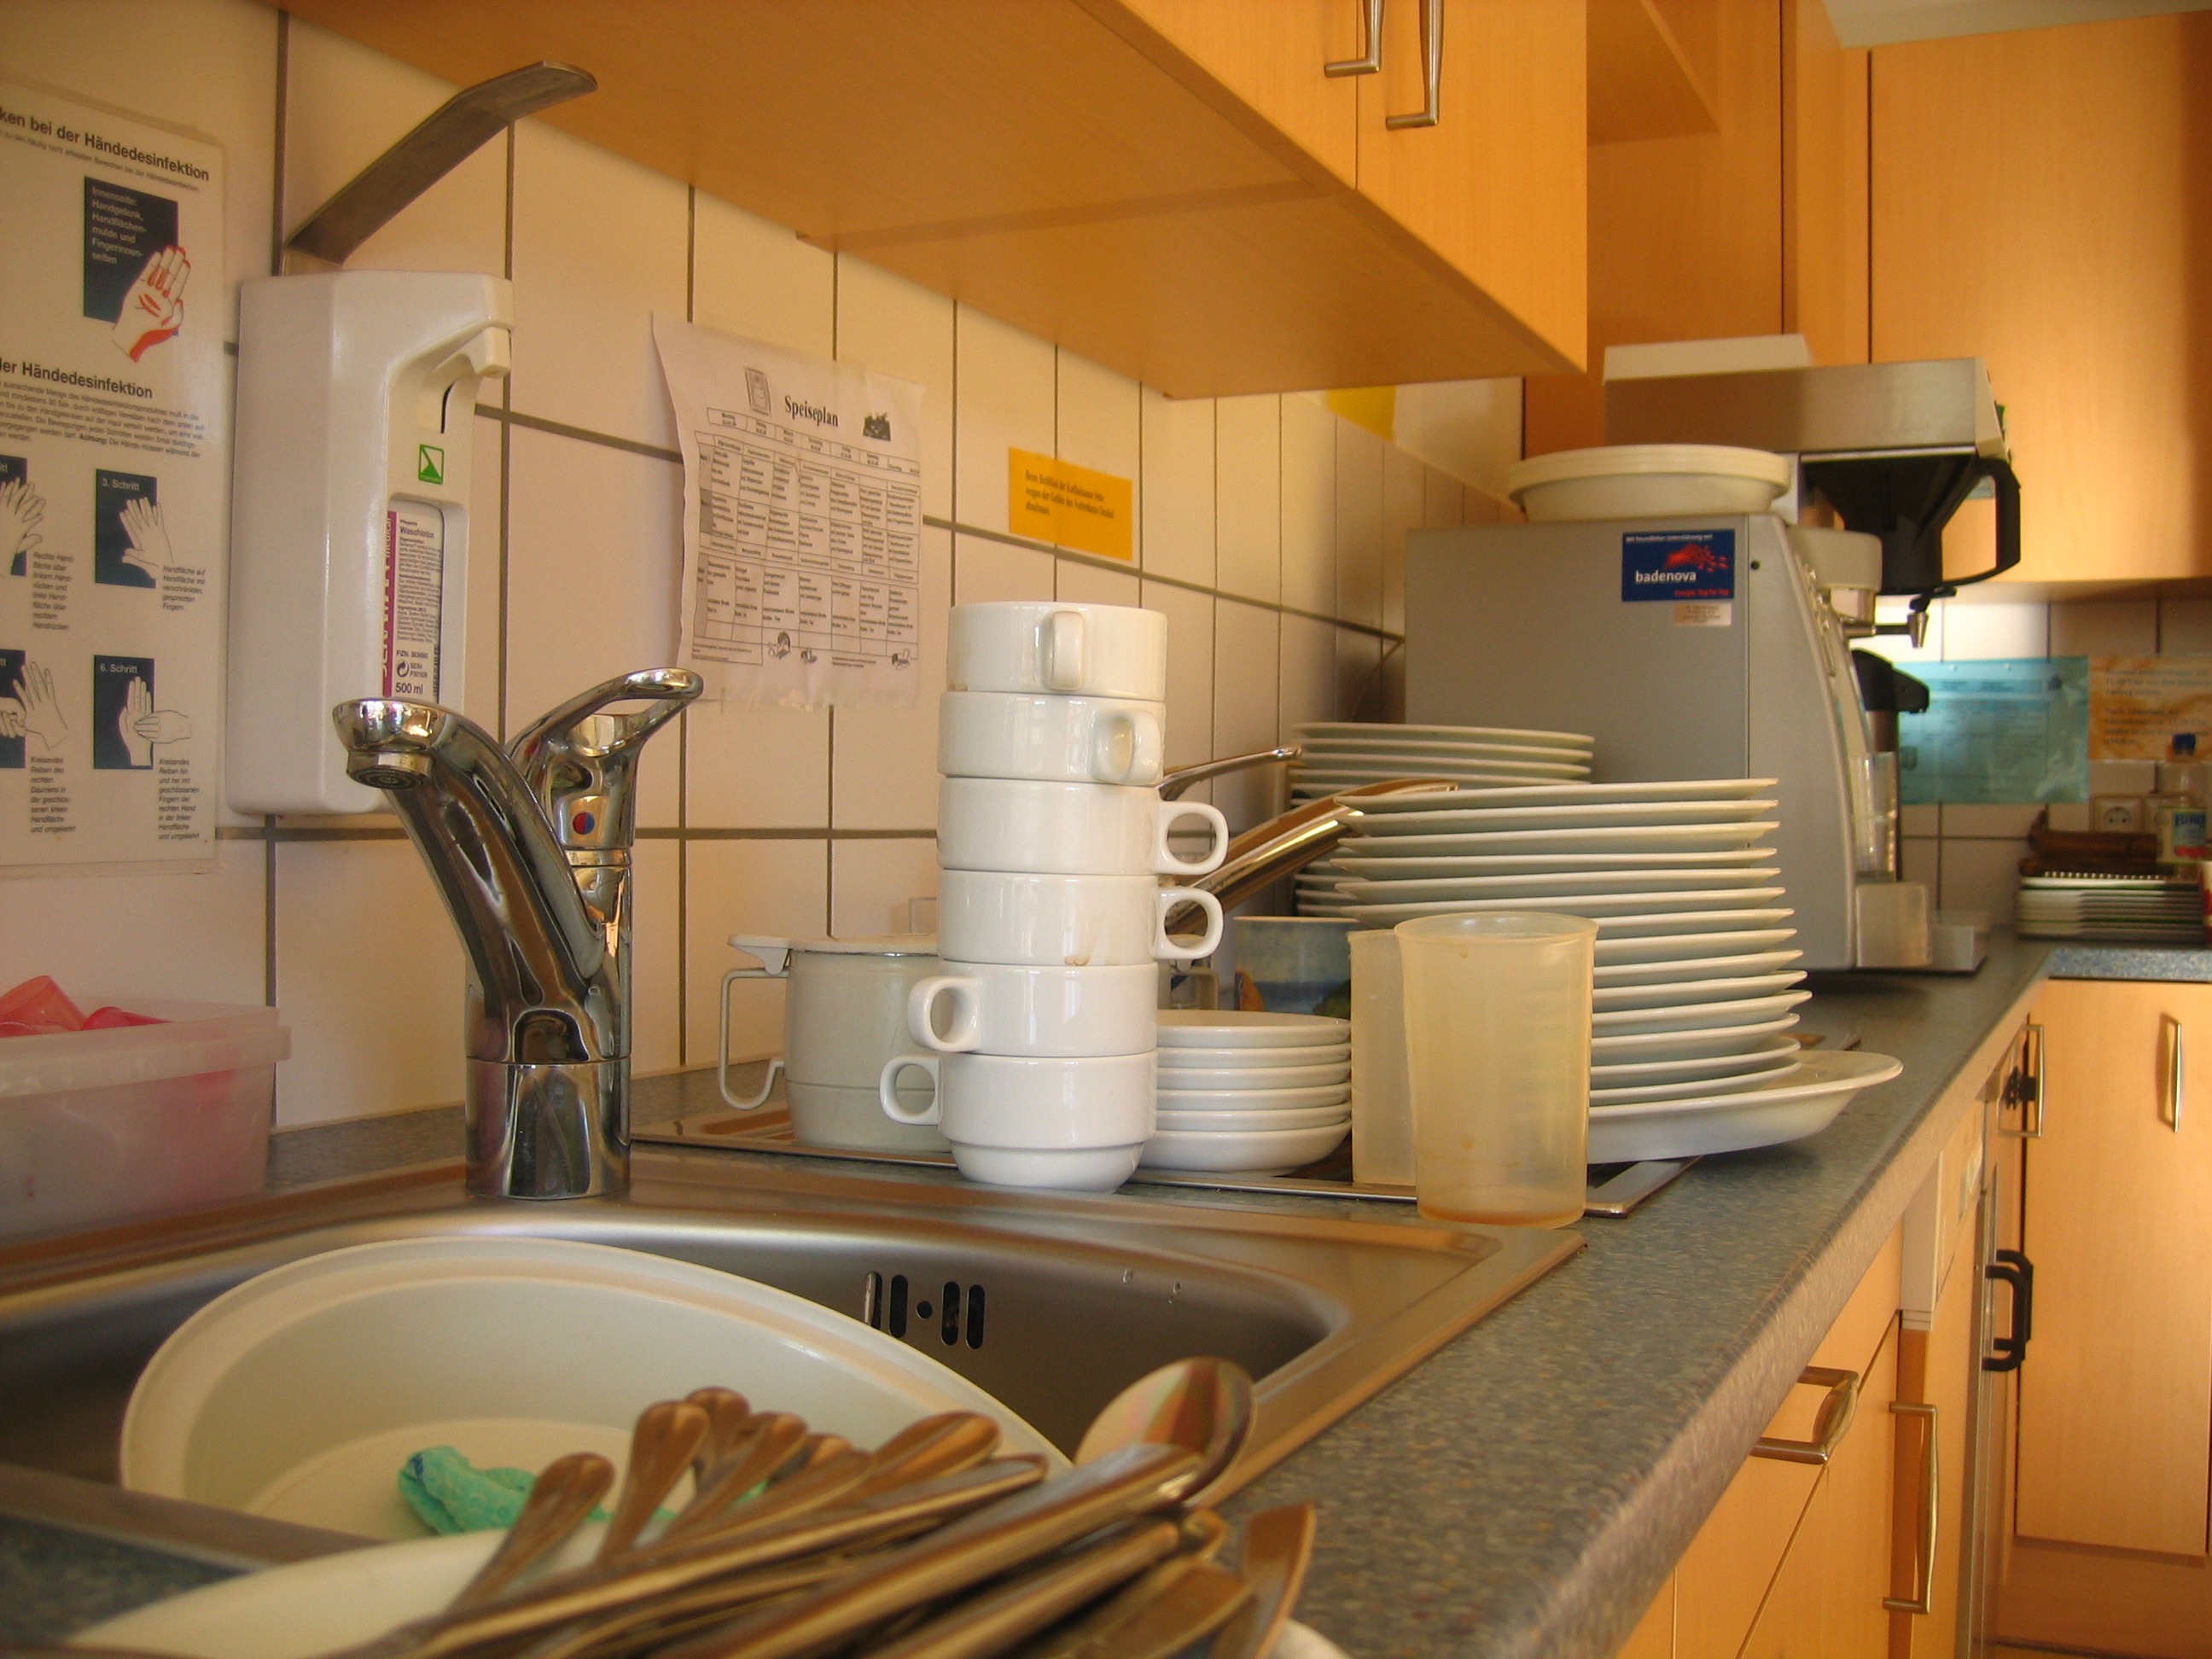
floor, home, cup, cottage, plate, rinse, kitchen, property, sink, living room, coaster, stack, room, apartment, tableware, countertop, cook, interior design, design, t, estate, porcelain, coffee mugs, plate stack, henkel, washing dishes, washing up, cabinetry